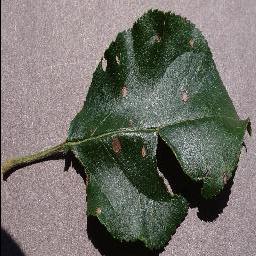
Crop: apple
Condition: black_rot